Lens speed

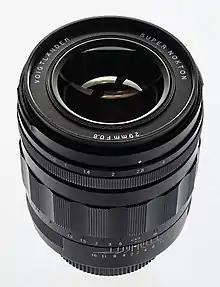
Cosina Voigtländer Super Nokton 29 mm / 0.8

Attaining maximum lens speed requires engineering tradeoffs, and as such, "prime" (fixed focal length) lenses are generally faster than zoom lenses.